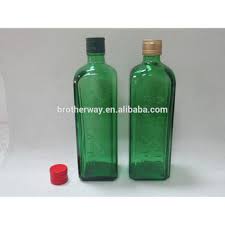
Label: glass